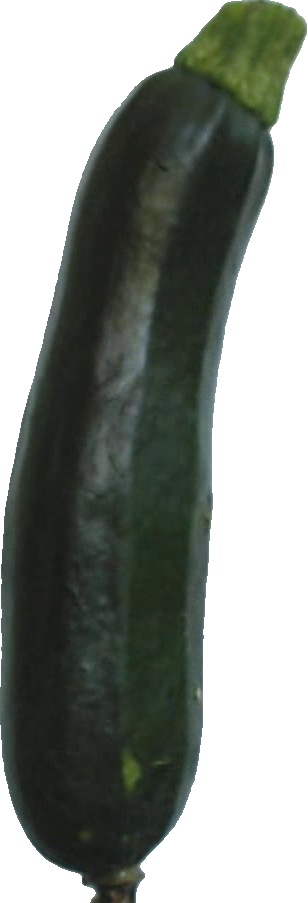
Label: zucchini_dark_1